Dorianne Theuma

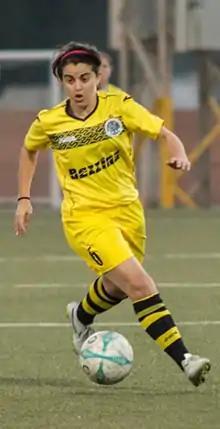
Theuma in action for Hibernians

Dorianne Theuma (born 17 May 1984) is a Maltese football retired player who currently is the Head Coach of Swieqi United FC's women's team. She was a member of the Malta women's national team.